Thuringian Forest

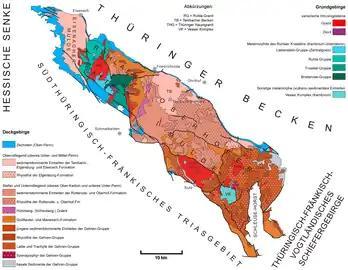
Geological map of Thuringian Forest

Geologically, the Thuringian Forest is defined by a belt of strongly uplifted and deformed metamorphic and igneous rock that divides the relatively flat sedimentary plains of the "Thüringer Becken" (to the northeast) from similar rock formations in the valley of the Werra (to the southwest). It consists of a large fault block in hercynian orientation, which consists from sandstones and conglomerates of Rotliegend age in its western parts (Eisenach trough), followed by granites and gneisses of the "Ruhlaer Kristallin" formation of early paleozoic origin which were uplifted in the Rotliegend era, and the conglomerates, sandstones, and abundant volcanic rocks (rhyolites and andesites) of the Oberhof trough. Ore deposits associated with the upthrust of the range have been of significant historical importance in the development of the region, for example, the metalworking tradition in Suhl and the mining history of Ilmenau.